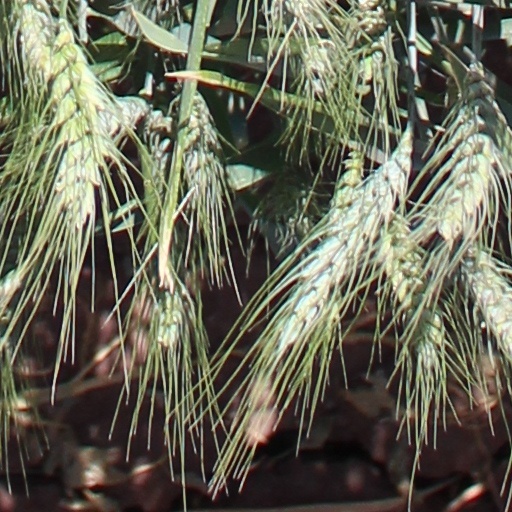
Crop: wheat